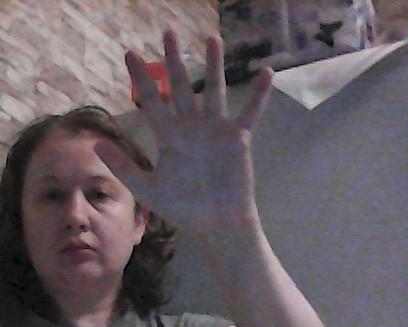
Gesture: palm